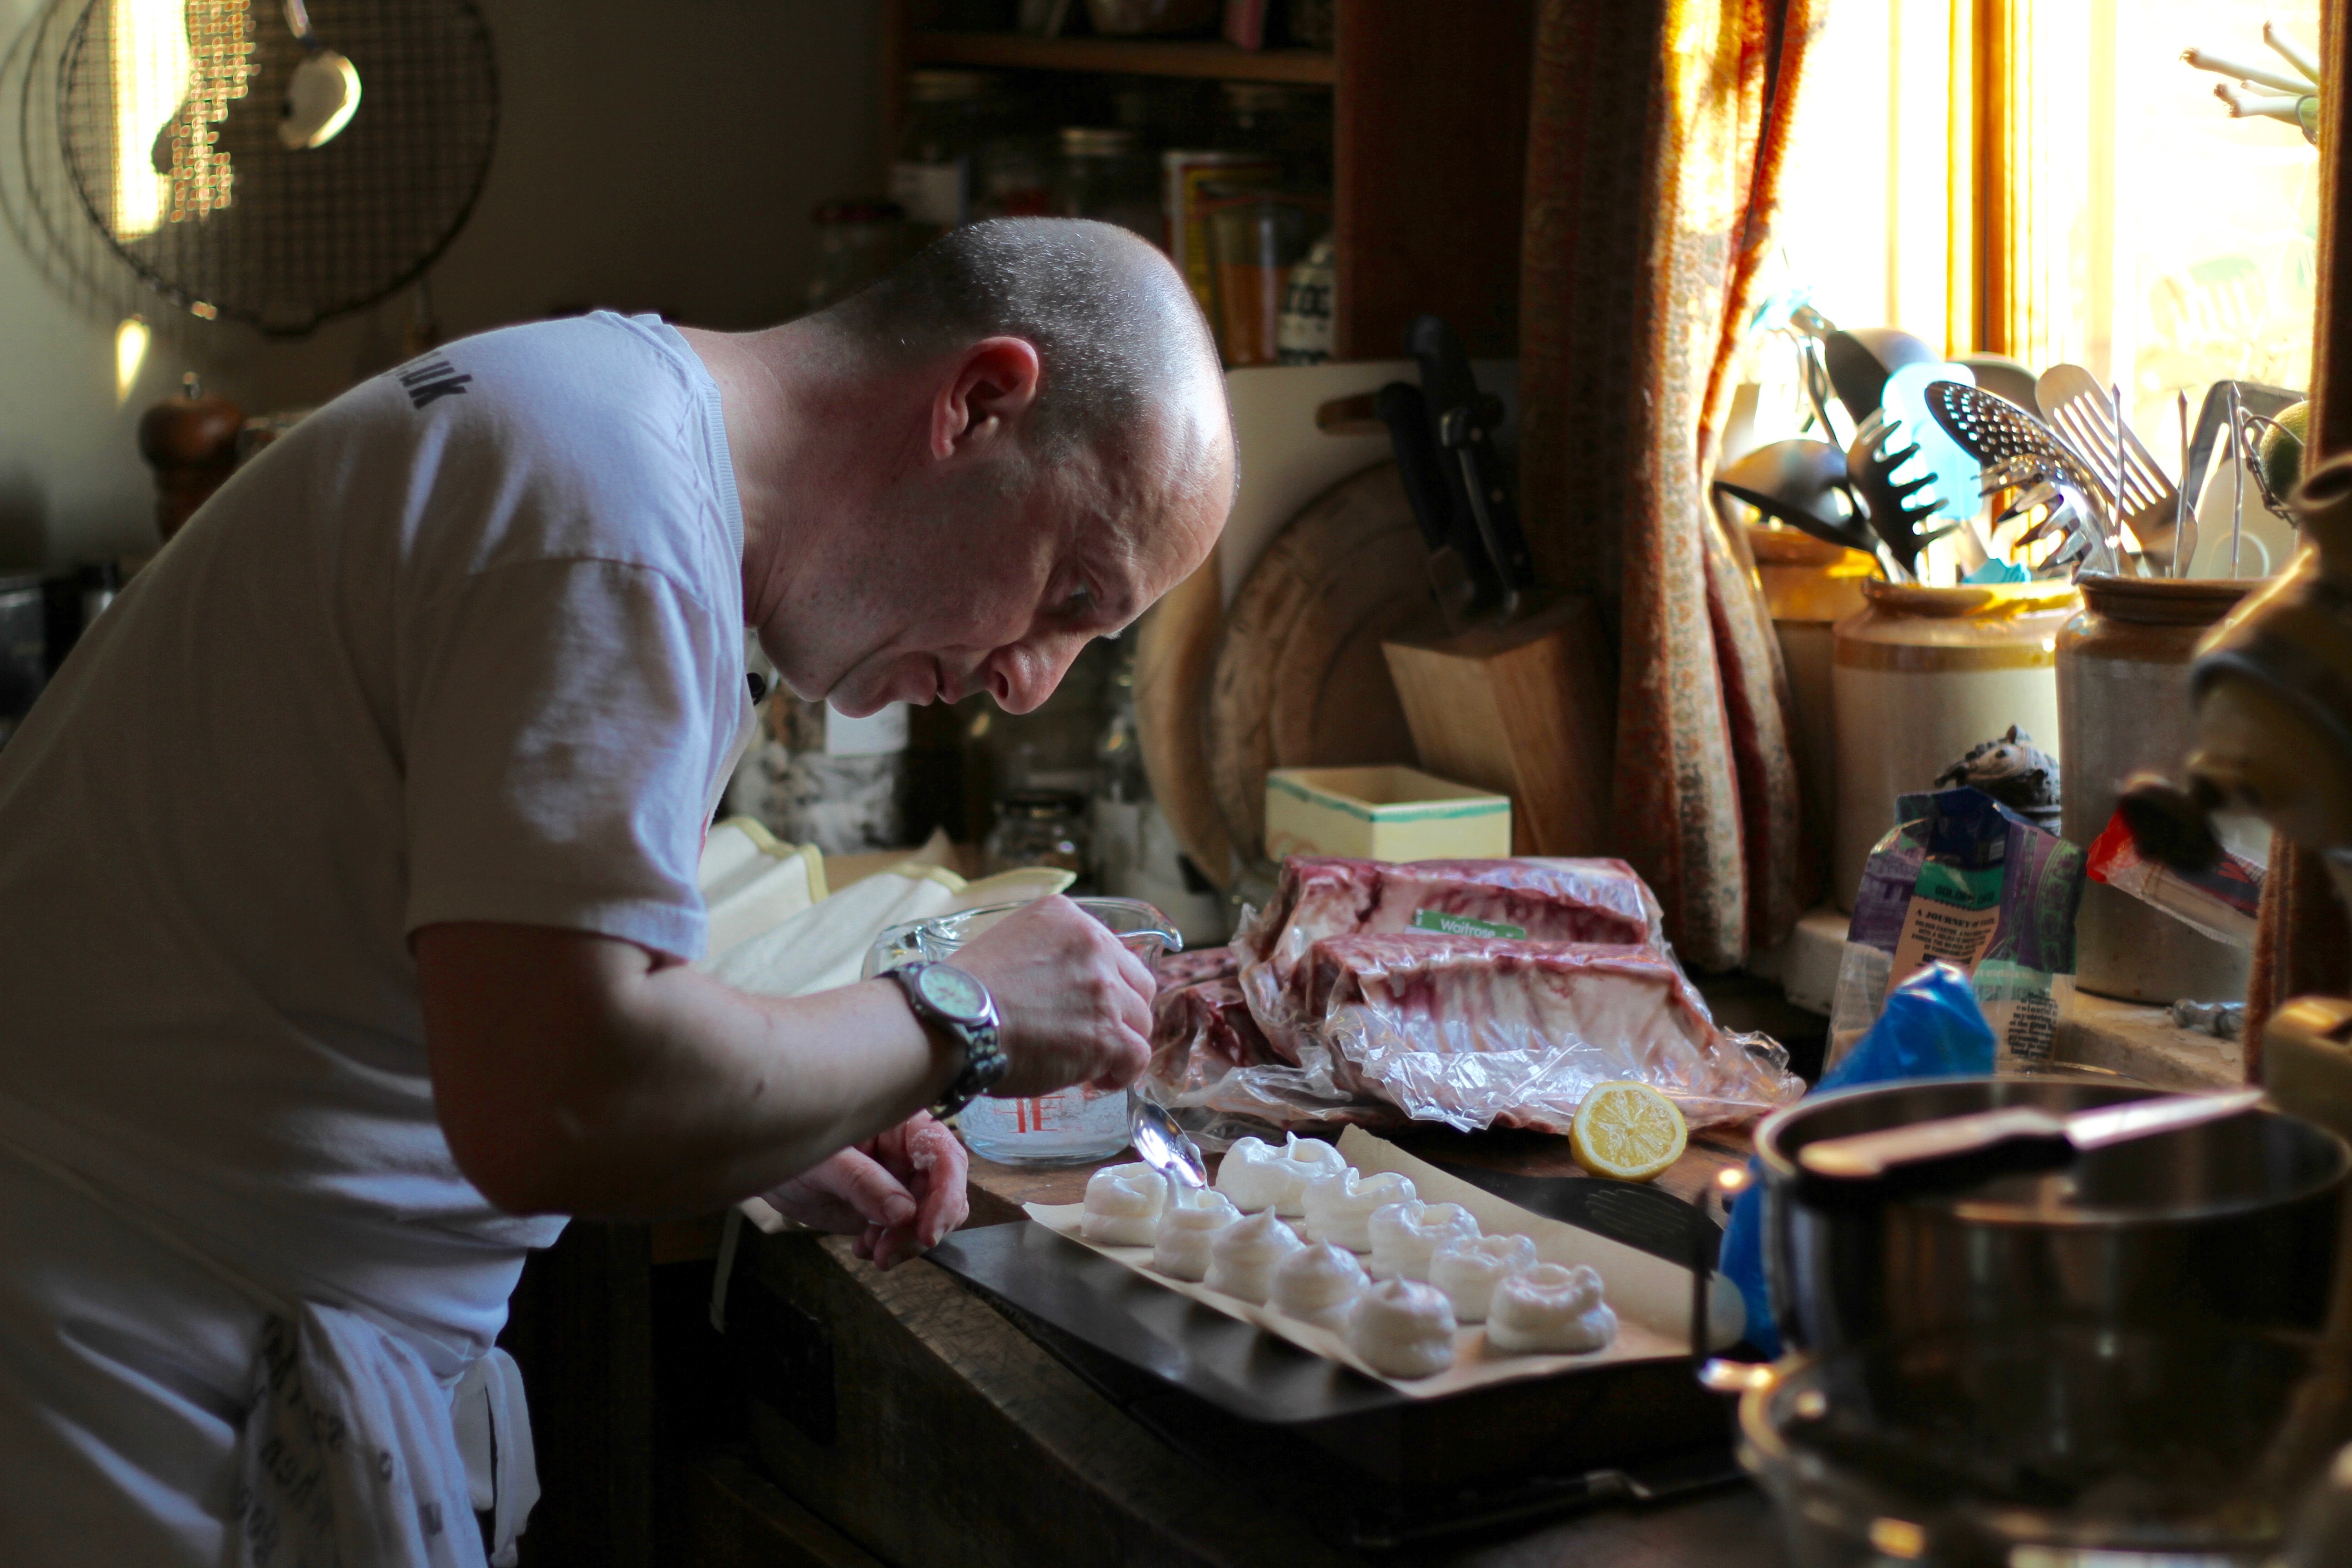
work, man, person, people, white, restaurant, sign, dish, meal, food, cooking, culinary, symbol, menu, kitchen, hat, professional, profession, gourmet, cuisine, spoon, chef, cook, design, logo, cap, dinner, baker, uniform, icon, job, catering, service, cartoon, sense